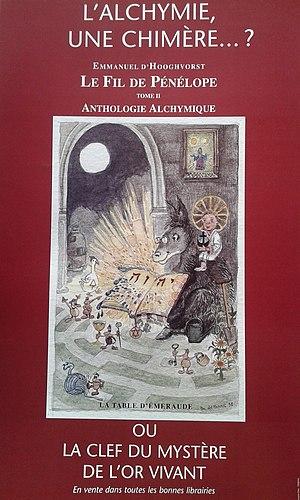
Affiche annonçant la sortie du Fil de Pénélope, t. II.
Le baron Emmanuel d'Hooghvorst, arrière-arrière-petit-fils du général Emmanuel Vanderlinden, baron d'Hooghvorst, de son nom complet Emmanuel van der Linden d'Hooghvorst, est un littérateur, philosophe spagirique et alchimiste belge.